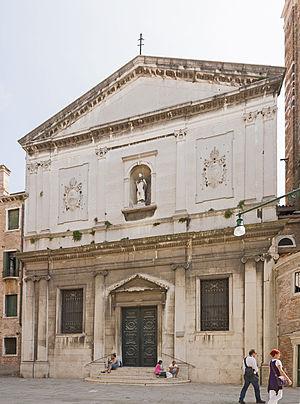
Église San Silvestro à Venise Italiano: Chiesa di San Silvestro (Venezia) San Silvestro, Venice
San Polo est le plus petit des six sestieri de Venise.
L'église San Silvestro est une église catholique du sestiere de San Polo à Venise, en Italie.